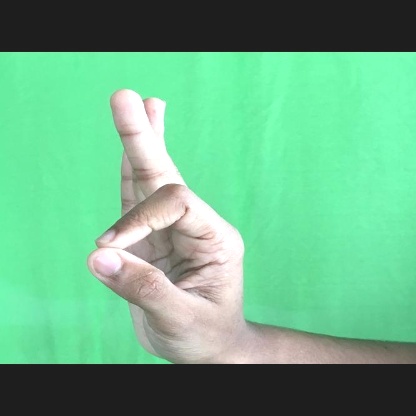
Mudra: Aralam